SS Senator

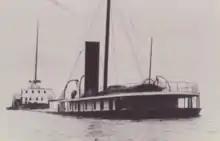
"Senator" sunk at Pipe Island

In 1898 "Senator" loaded 224,000 bushels of corn at Milwaukee, Wisconsin which was one of the largest cargoes loaded at that port, at that time.